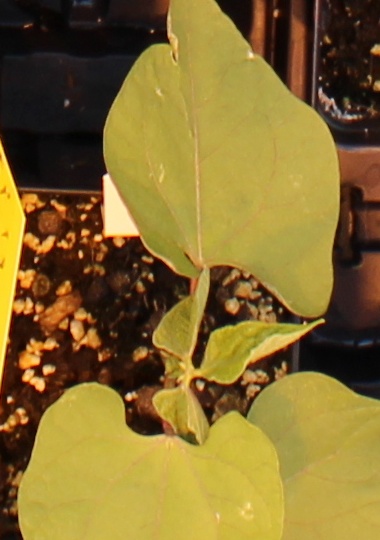
Label: Blackbean